Château de Verteuil

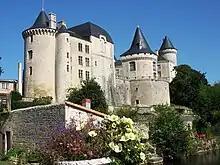
The château in 2012

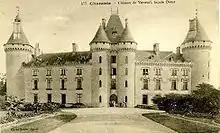

After the Revolution the senior branch of the Rochefoucauld family regained possession. The château was renovated in the first half of the 19th century. The work was undertaken by the La Villéons in the romantic style that accompanied the Bourbon Restoration after 1815. They added decorations to the windows and made false arrow slots, added two towers to the south facade, added a flamboyant balustrade and dormer windows, and made changes to part of the chapel.